Yochanan Sofer

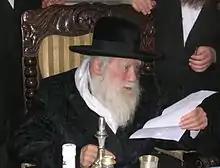

Yochanan Sofer (January 1, 1923 – February 22, 2016) was the rebbe of the Erlau dynasty. He was born in Eger, Hungary, where his father and grandfather were also rebbes. After surviving the Holocaust, he founded a yeshiva, first in Hungary and then a few years later in Jerusalem.